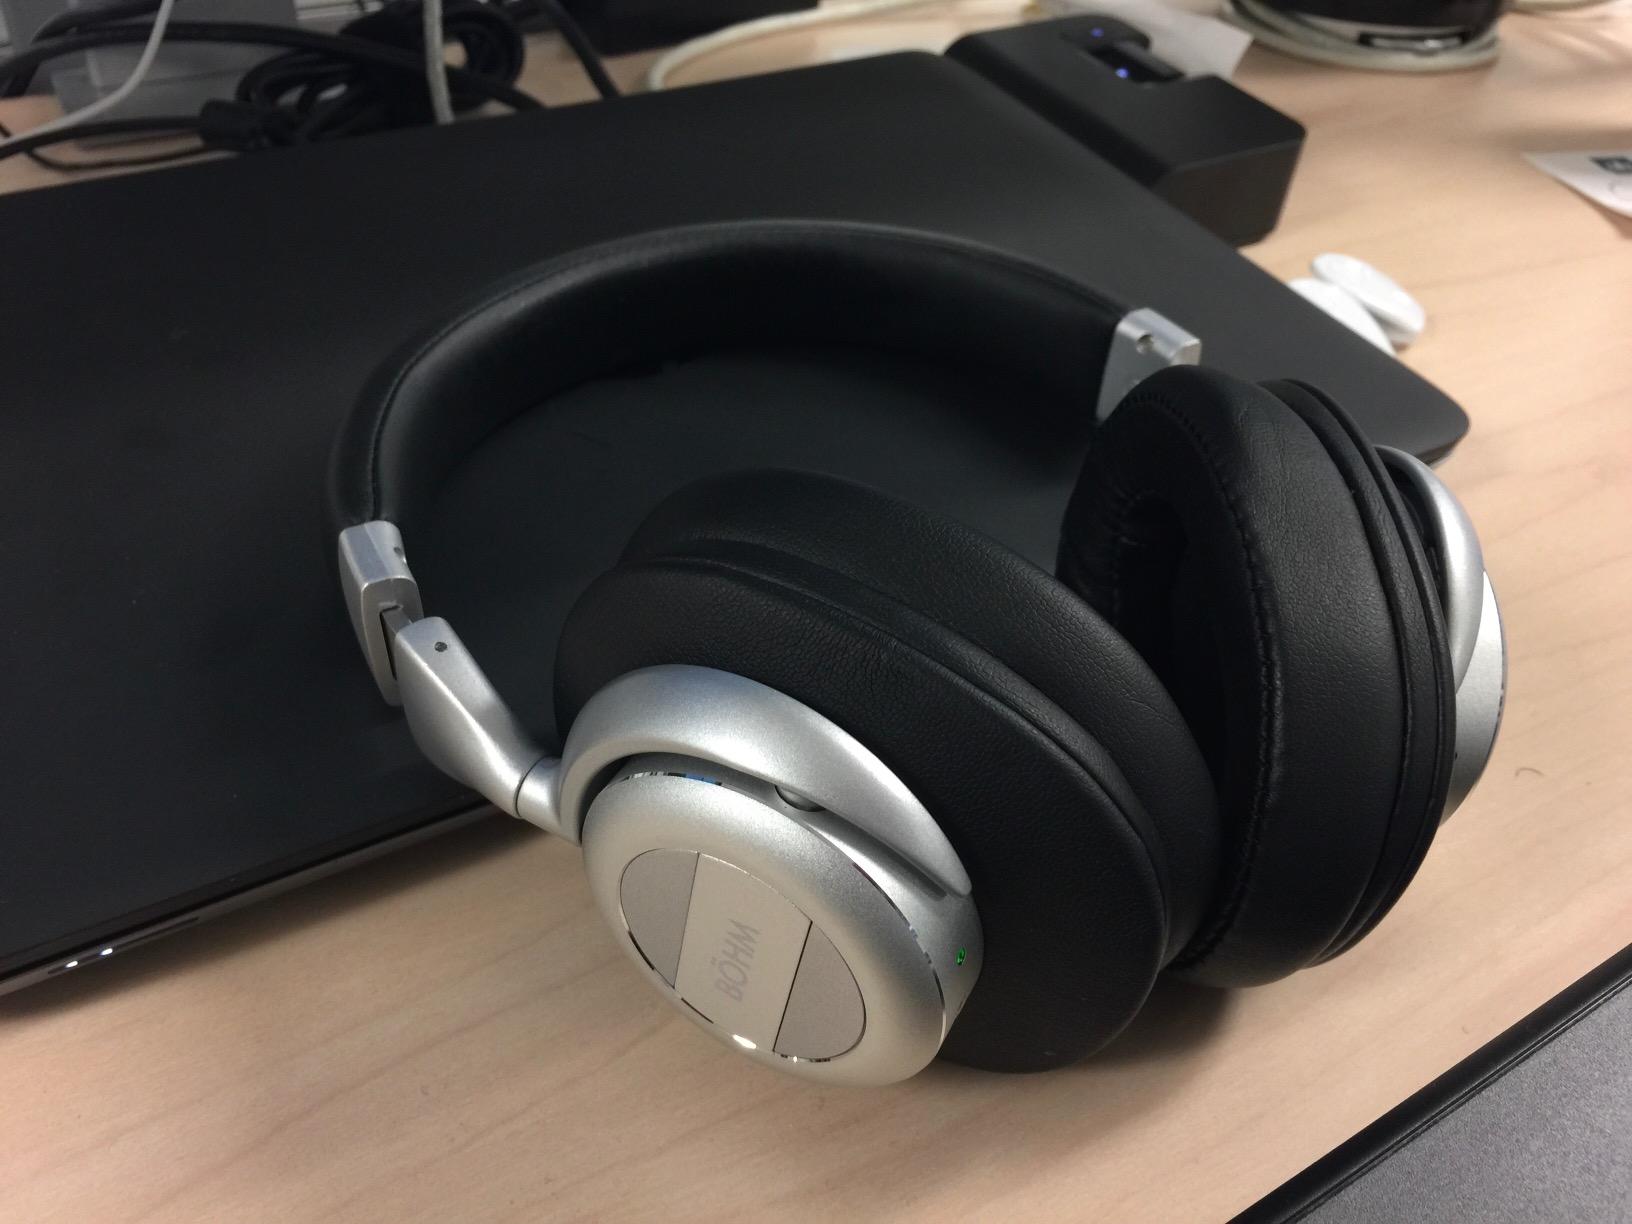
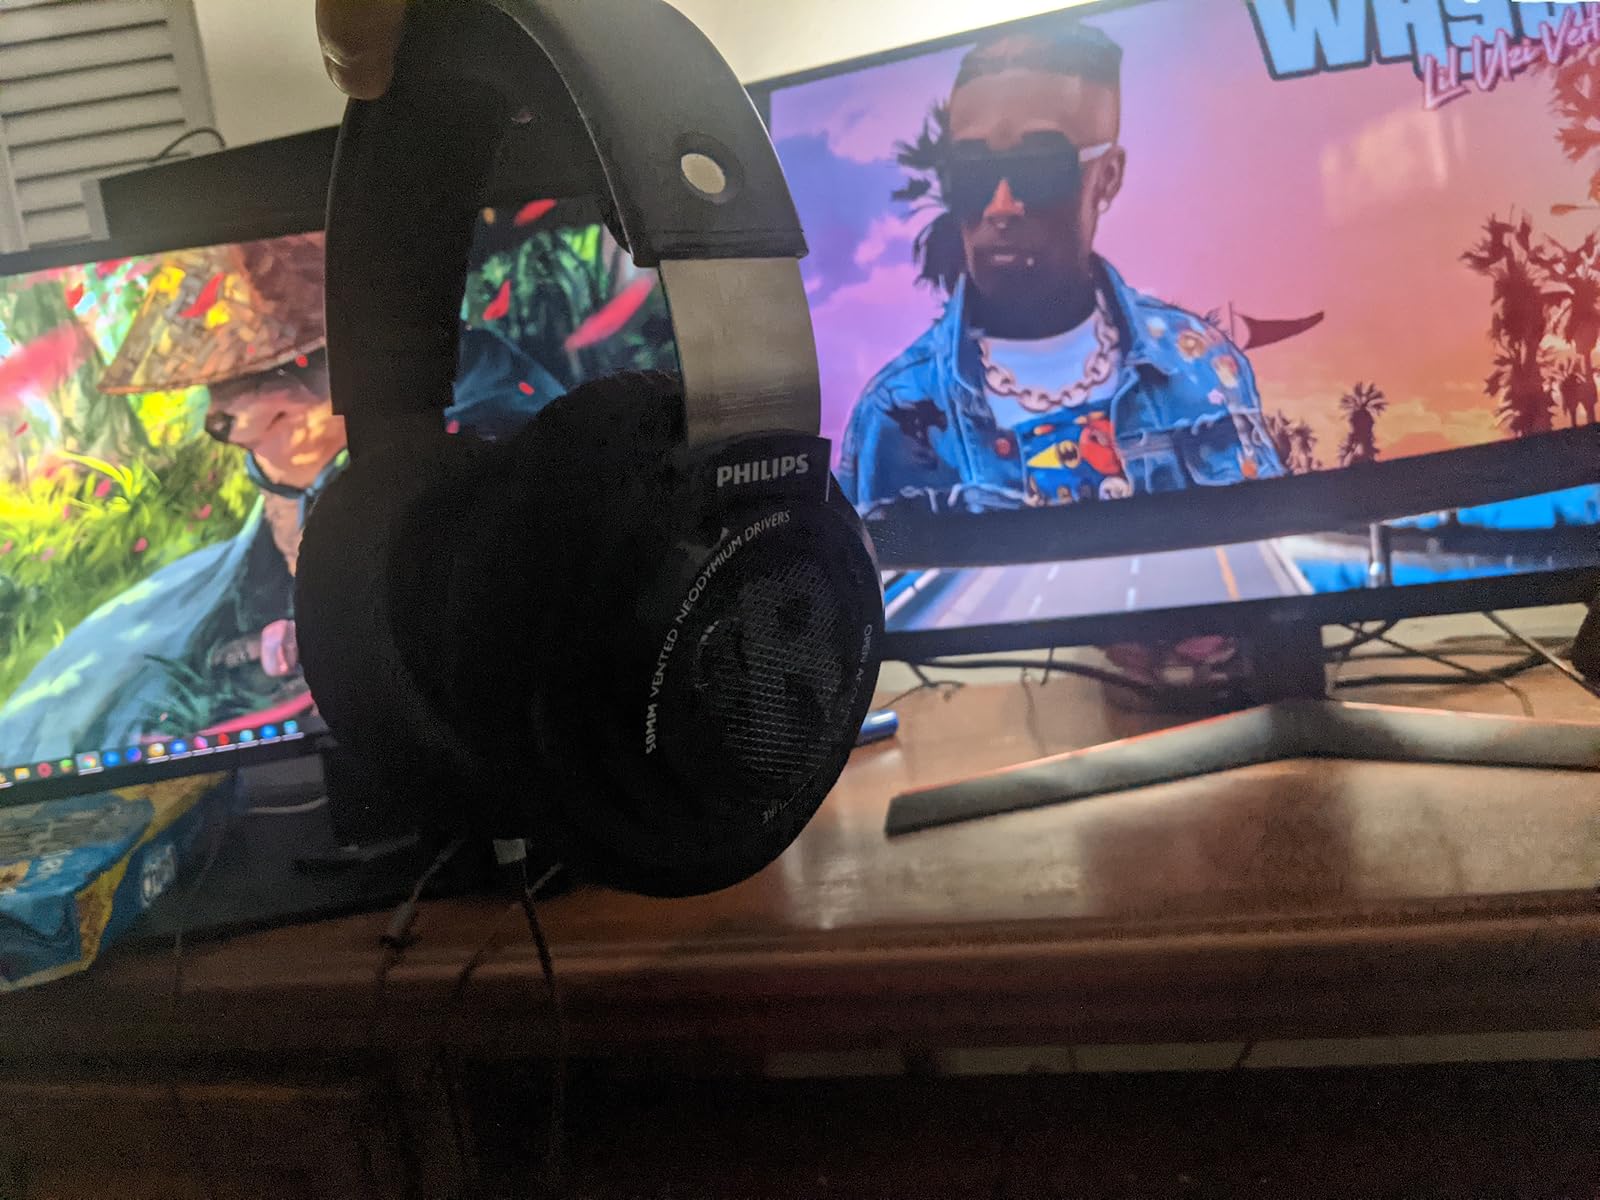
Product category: headphones
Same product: no